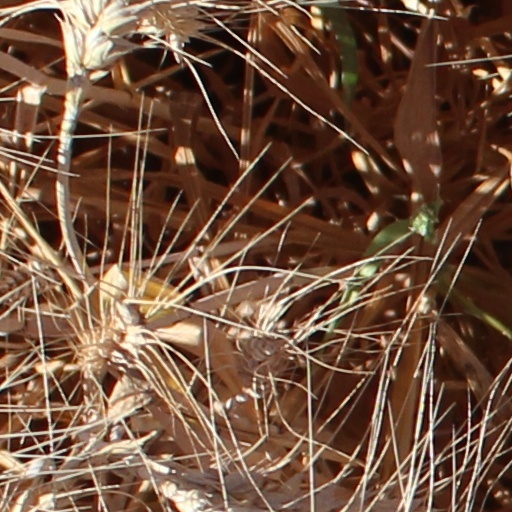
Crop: wheat